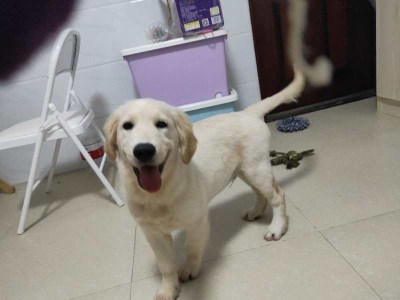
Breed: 5355-n000126-golden_retriever